Jalap

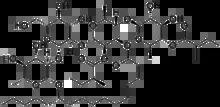
Chemical structure of scammonin I, one of the primary chemical constituents of jalap

Jalap is a cathartic drug, largely obsolete in Western medicine, consisting of the tuberous roots of "Ipomoea purga", a convolvulaceous plant growing on the eastern declivities of the Sierra Madre Oriental of Mexico at an elevation of above sea level, more especially about the neighbourhood of Chiconquiaco on the eastern slope of the Cofre de Perote in the state of Veracruz.